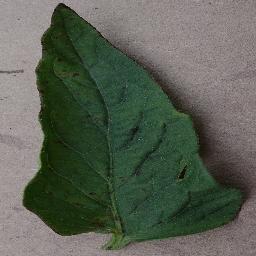
Label: Tomato___Bacterial_spot